Vukovar

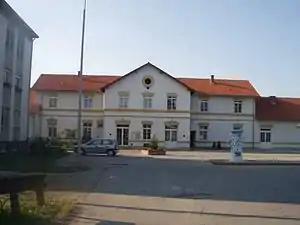
Main Vukovar-Borovo Naselje railway station

is open on the tenth of June 2015. Is one of the most modern museums in Croatia.